James Bay Road

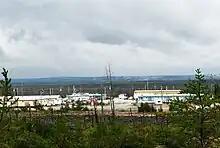
Relais Routier Km 381

There are no services and development along the James Bay Road except for a full-service station at from Matagami. The station, located at kilometre marker 381, is operational 24 hours per day, 7 days per week, and is complete with a cafeteria and rudimentary lodging.